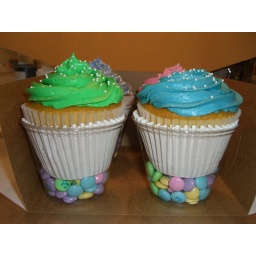
Simple yellow cake with buttercream cupcakes for a dear friend in a nursing home.